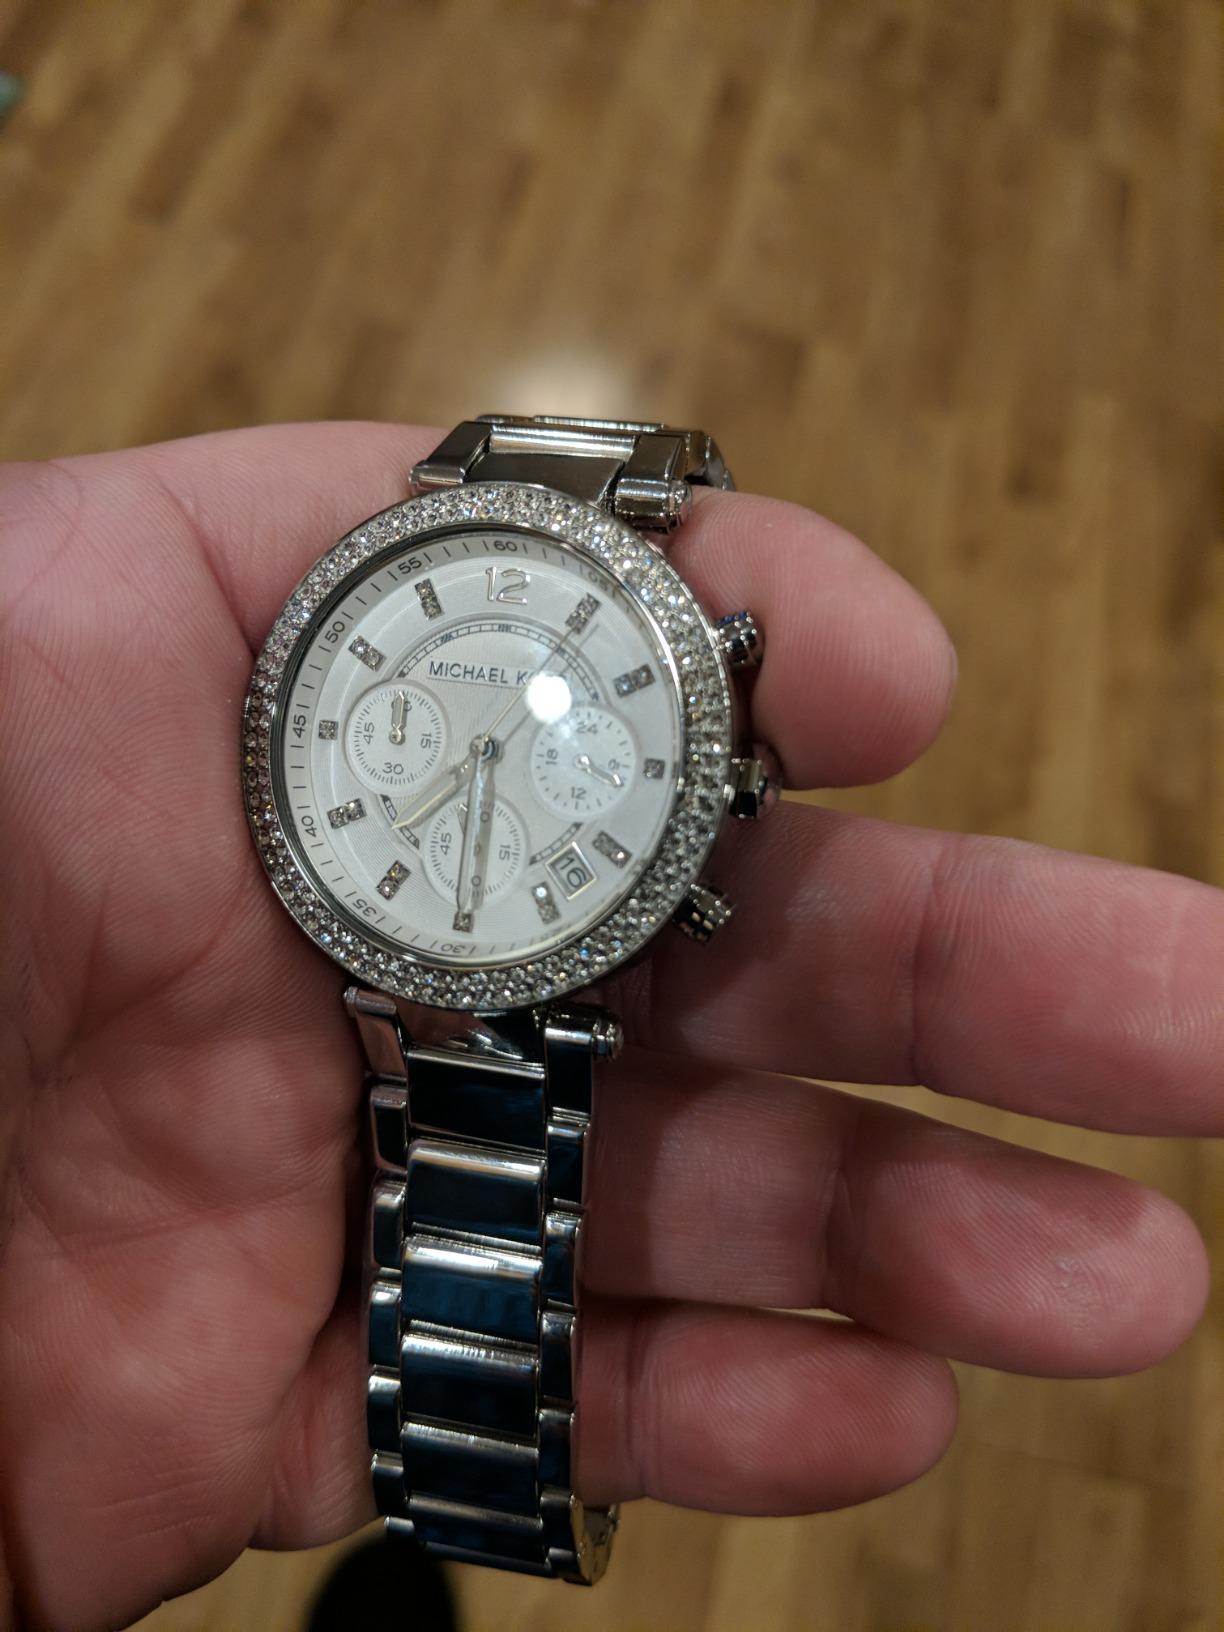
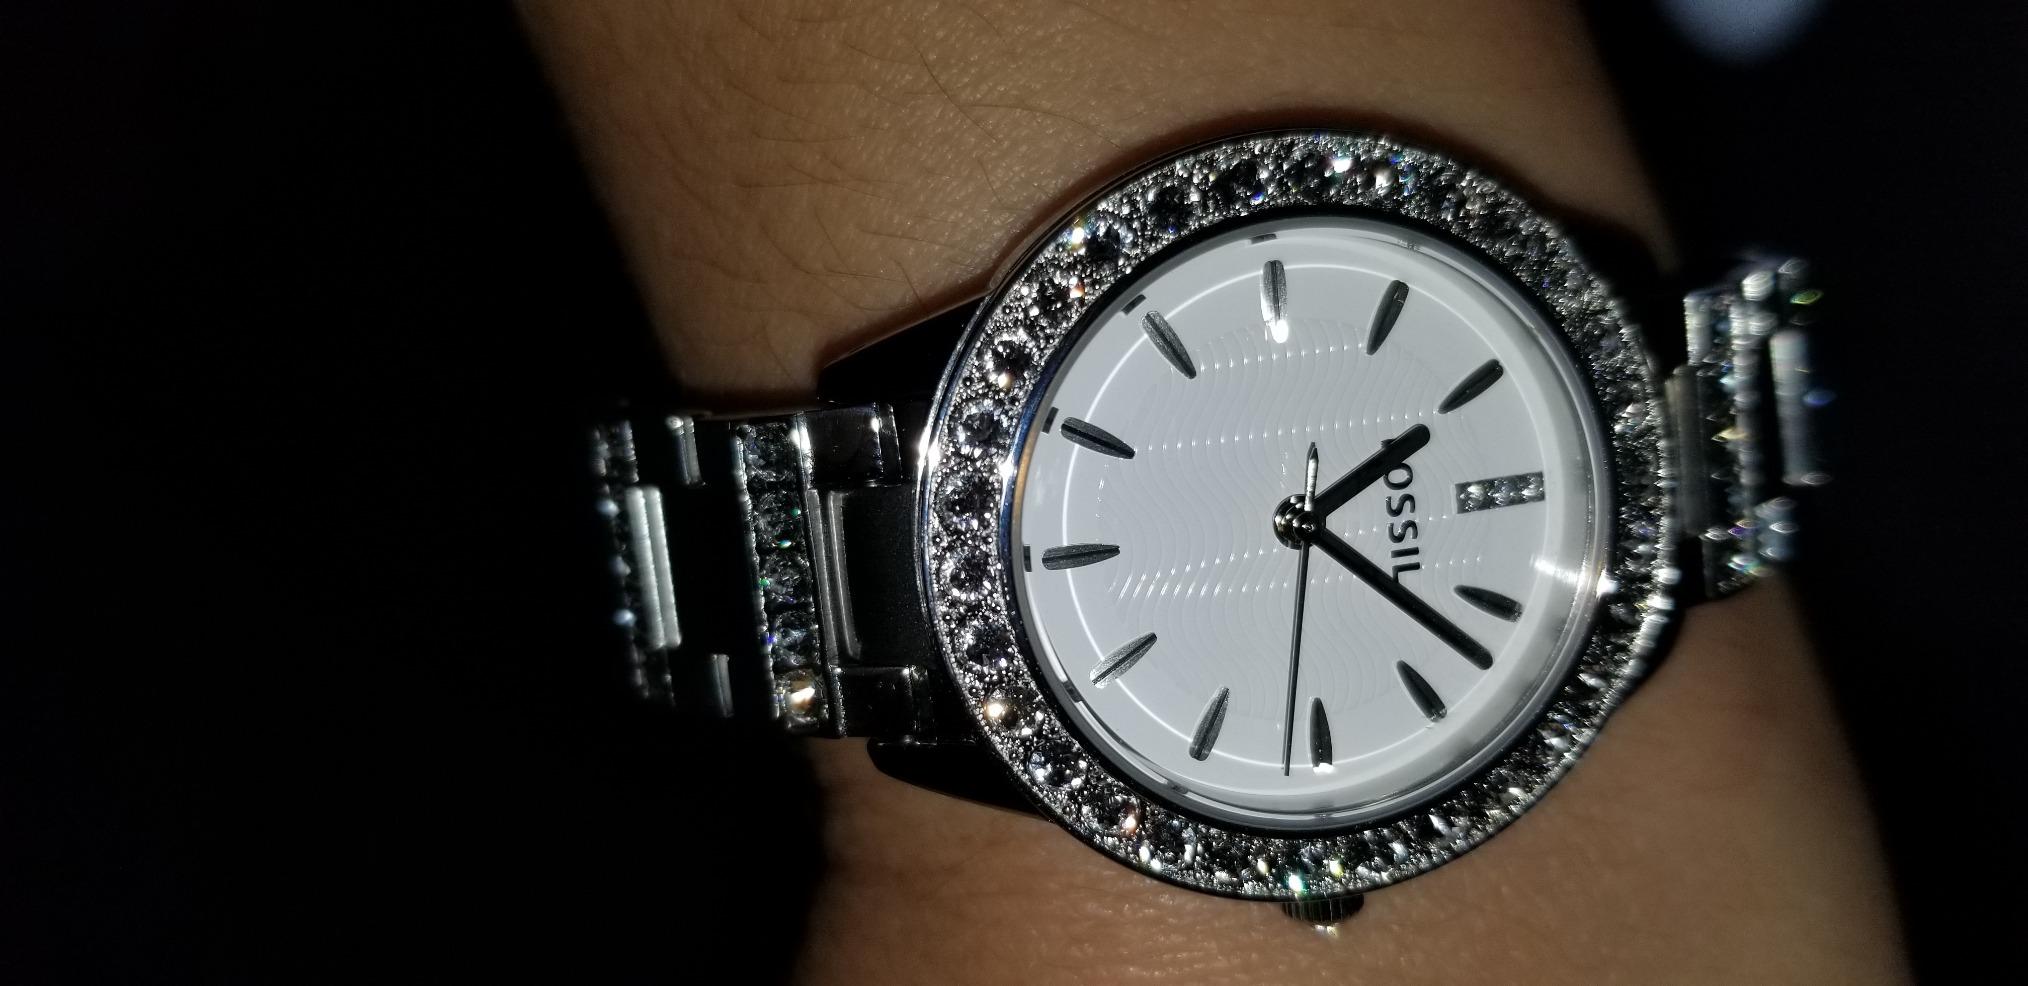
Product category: accessories_watch
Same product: no